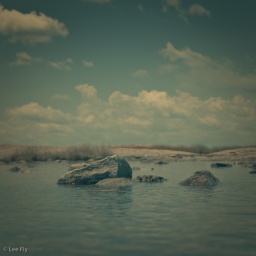
rock in water